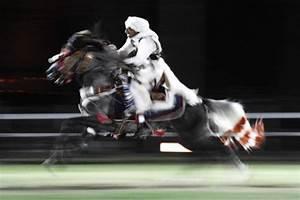
horse